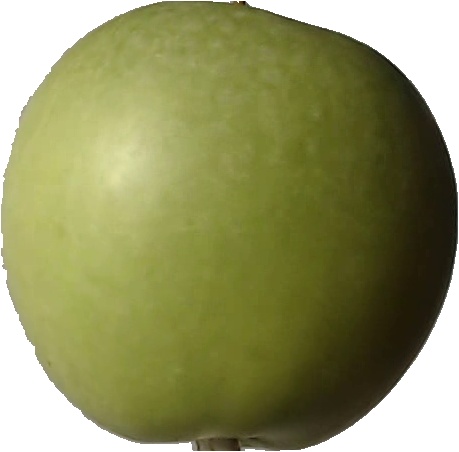
Label: apple_granny_smith_1